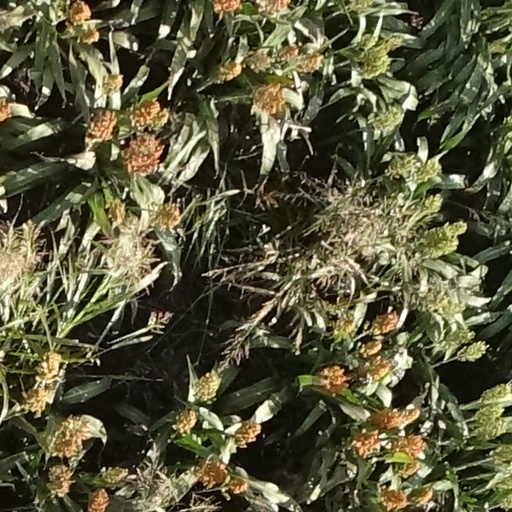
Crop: sorghum